List of cemeteries in South Dakota

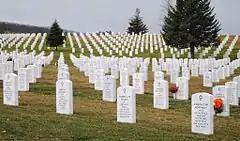
Black Hills National Cemetery

This list of cemeteries in South Dakota includes notable examples of currently operating, historical (closed for new interments), defunct (abandoned or removed) cemeteries, churchyards, columbaria, mausolea, and other formal burial grounds. Several cemeteries of historic and/or architectural value are listed on the National Register of Historic Places (NRHP). It does not include pet cemeteries. This list is sorted by county.